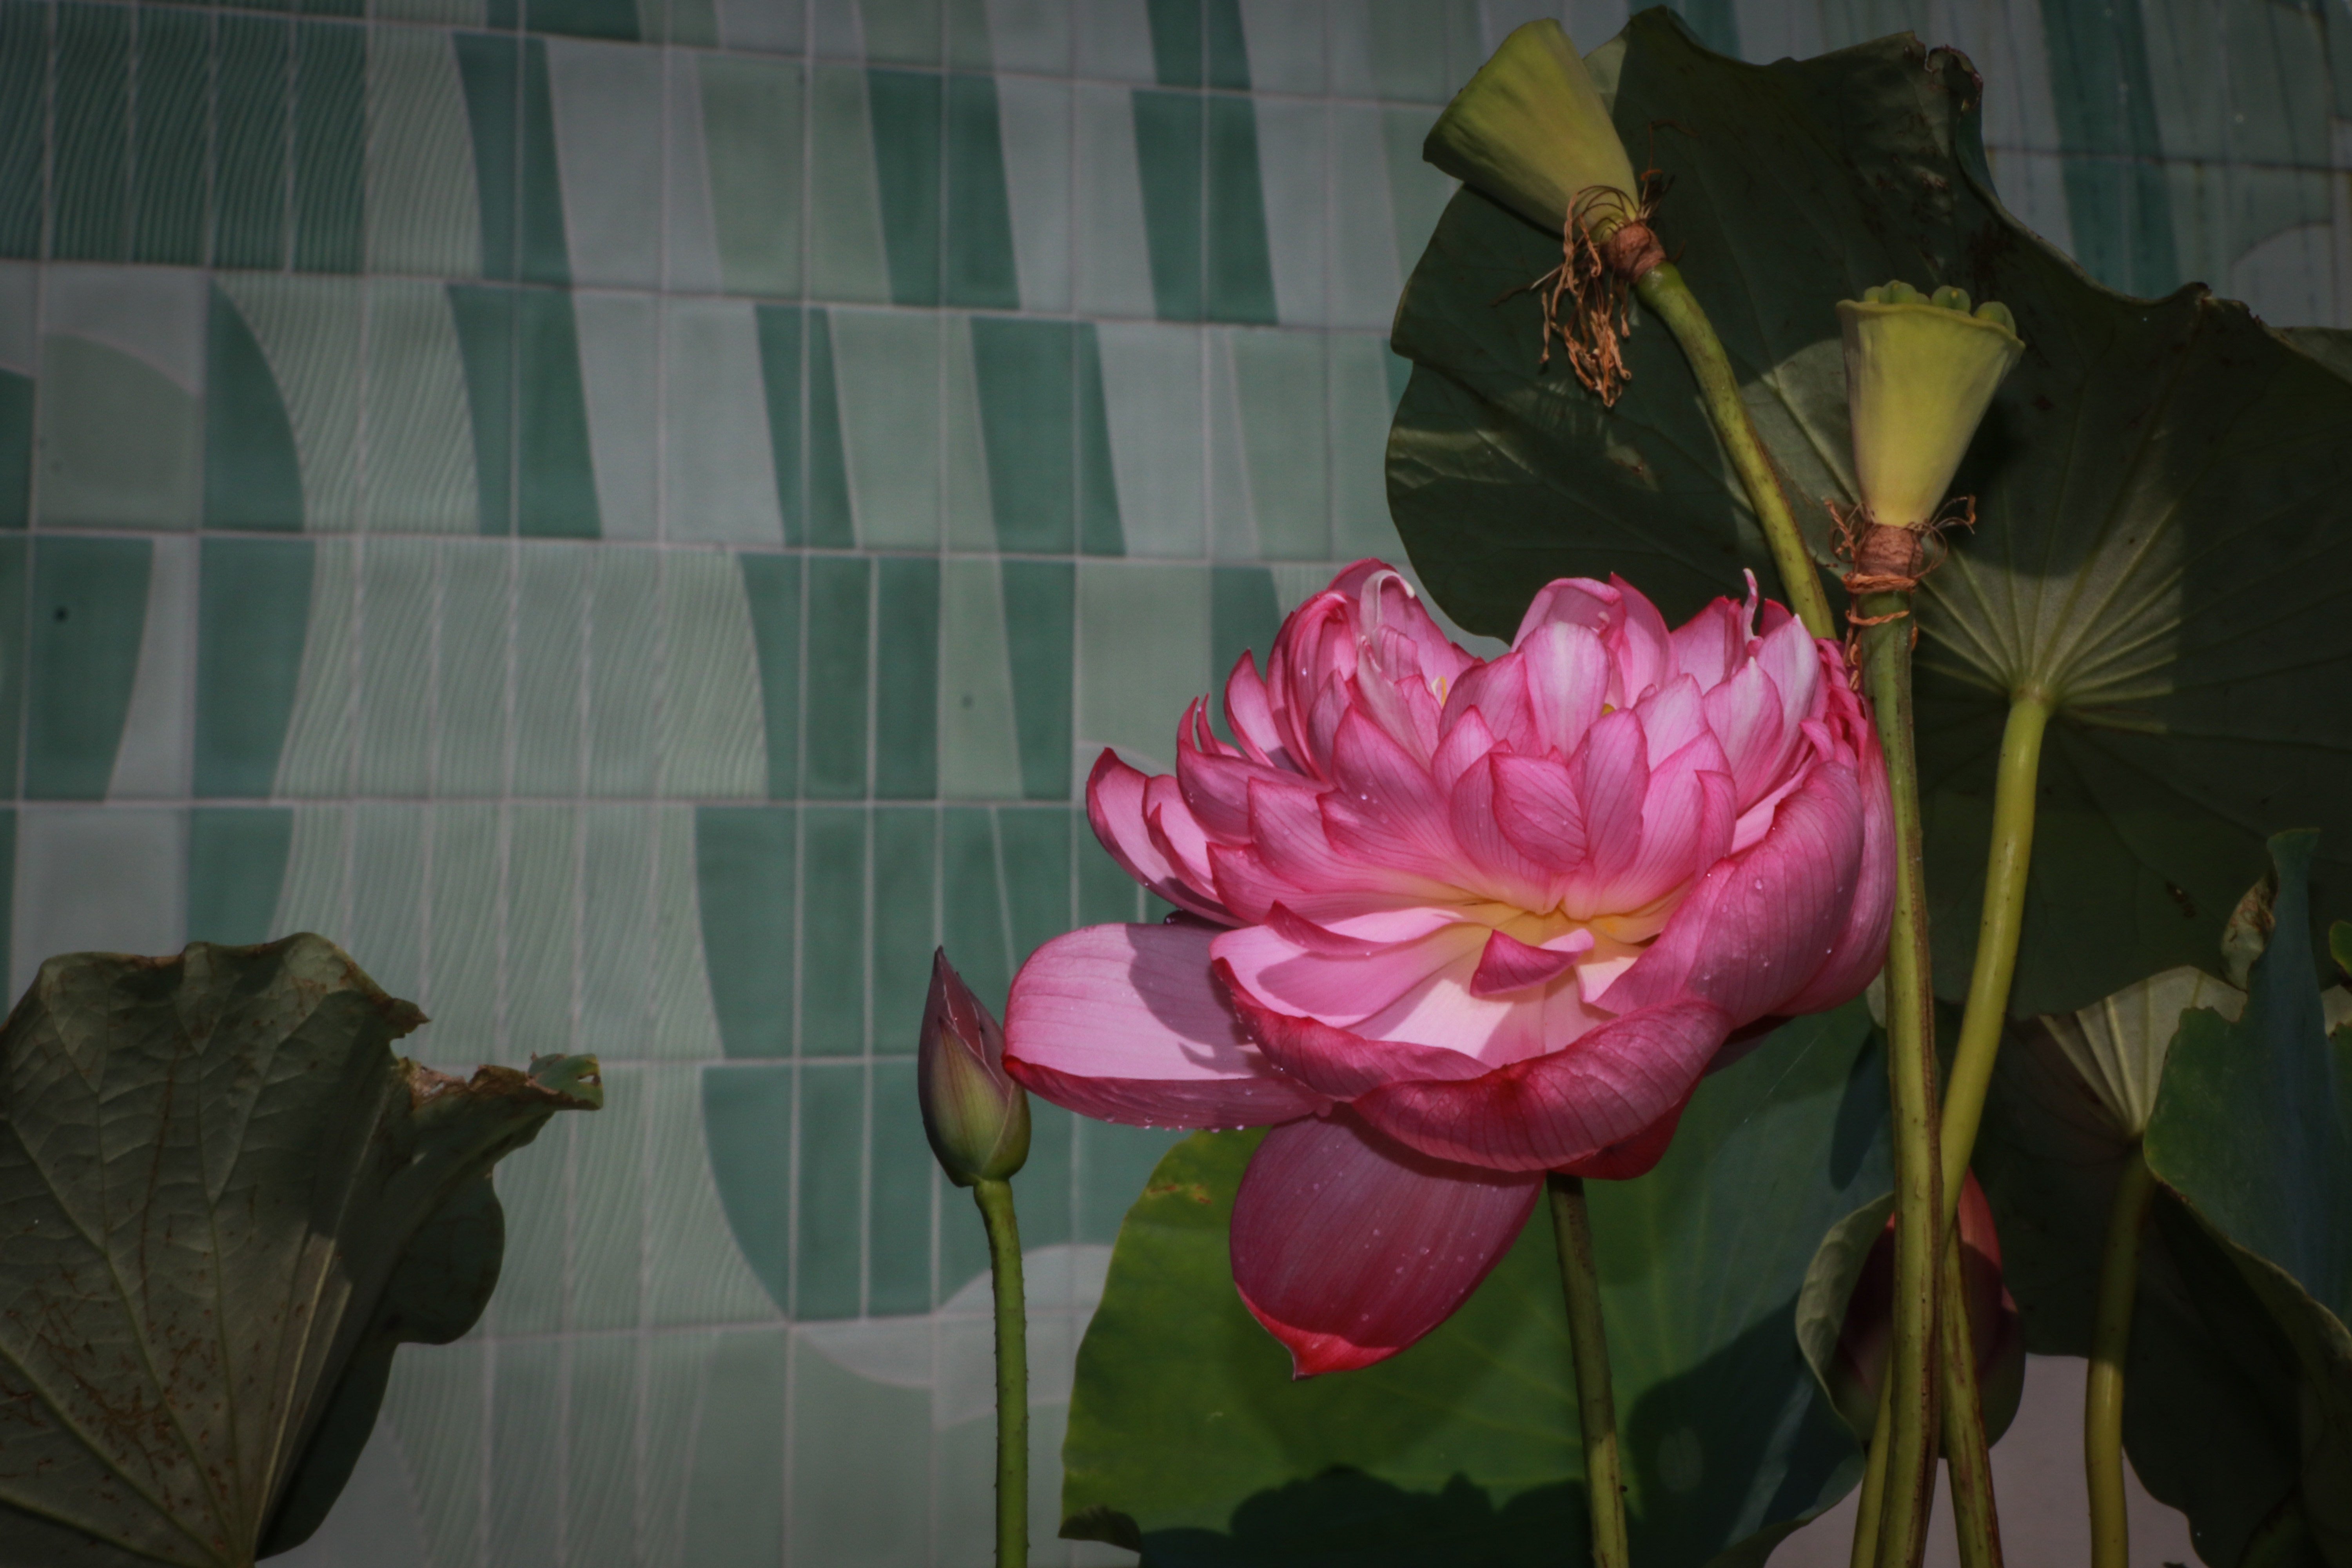
flower, waterfeature, plant, lotus, petal, sacred lotus, lotus family, terrestrial plant, aquatic plant, flowering plant, Tints and shades, water lily, annual plant, rose family, proteales, bathroom, rose order, Pedicel, plant stem, fragrant white water lily, pattern, perennial plant, wildflower, dicotyledon, still life photography, herbaceous plant, visual arts